OSIRIS-REx

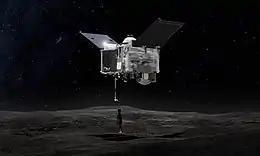
Artist's concept of TAGSAM instrument in operation

Rehearsals were performed before sampling, during which the solar arrays were raised into a Y-shaped configuration to minimize the chance of dust accumulation during contact and provide more ground clearance in case the spacecraft tipped over (up to 45°) during contact. The descent was very slow, minimizing thruster firings prior to contact to reduce the likelihood of asteroid surface contamination by unreacted hydrazine propellant. On October 20, 2020, contact with the surface of Bennu was detected using accelerometers, and the impact force was dissipated by a spring in the TAGSAM arm.